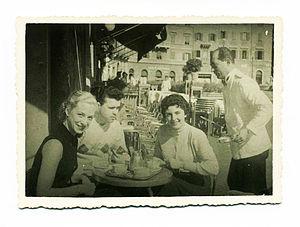
Anna Moffo est une soprano américaine d'origine italienne associée au répertoire lyrique-colorature italien et français.